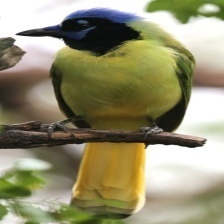
Species: GREEN JAY
Scientific name: CYANOCORAX YNCAS
ImageNet parent category: jay